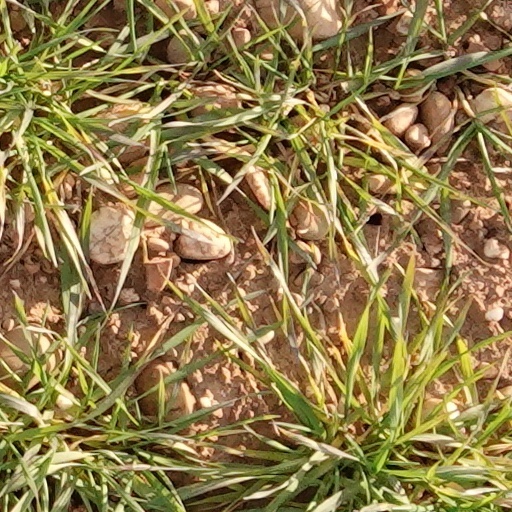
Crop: wheat